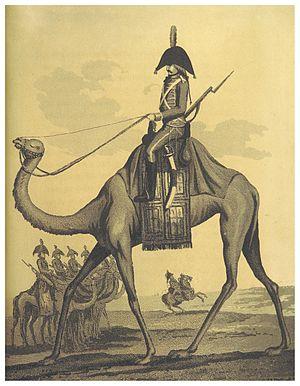
Le Régiment de Dromadaires est un régiment de cavalerie français, créée par le général en chef Bonaparte le 20 nivôse an VII pendant la Campagne d'Égypte.